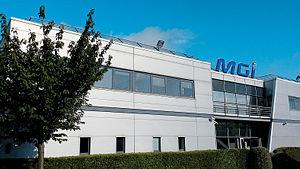
MGI Digital Technology est une entreprise française, fondée en 1982. Son siège mondial est situé à Fresnes, en Île-de-France. MGI est cotée en Bourse depuis 2006.